Laurent Angliviel de la Beaumelle

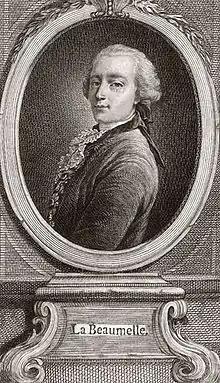
Laurent Angliviel de La Beaumelle

Laurent Angliviel de la Beaumelle (28 January 1726 in Valleraugue – 17 November 1773 in Gard) was a French Protestant writer.